History of North Korea

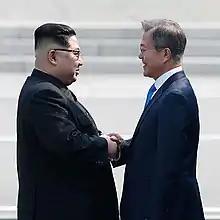
Kim and Moon meet at the DMZ in 2018

Despite the emerging economic problems, the regime invested heavily in prestigious projects, such as the "Juche" Tower, the Nampo Dam, and the Ryugyong Hotel. In 1989, as a response to the 1988 Seoul Olympics, it held the 13th World Festival of Youth and Students in Pyongyang. In fact, the grandiosity associated with the regime and its personality cult, as expressed in monuments, museums, and events, has been identified as a factor in the economic decline.